Tuladhar

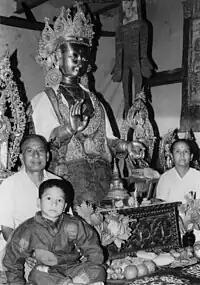
Tuladhar family displaying gilded statue of Dipankara Buddha, commonly known as Bahidyah.

Tulādhar (Devanagari: तुलाधर) is a Nepali/Nepalese caste from the Newar community of the Kathmandu Valley in Nepal. The name Tuladhar is derived from the Sanskrit words "tula" (weighing scale) and "dhar" (possessor), thus meaning scale-bearer or in general, merchant. Tuladhars belong to the Uray group which includes Kansakar, Tamrakar, Sthapit, Bania, Sindurakar, Selalik and other castes. They follow Newar Buddhism and speak Nepal Bhasa as a mother tongue.